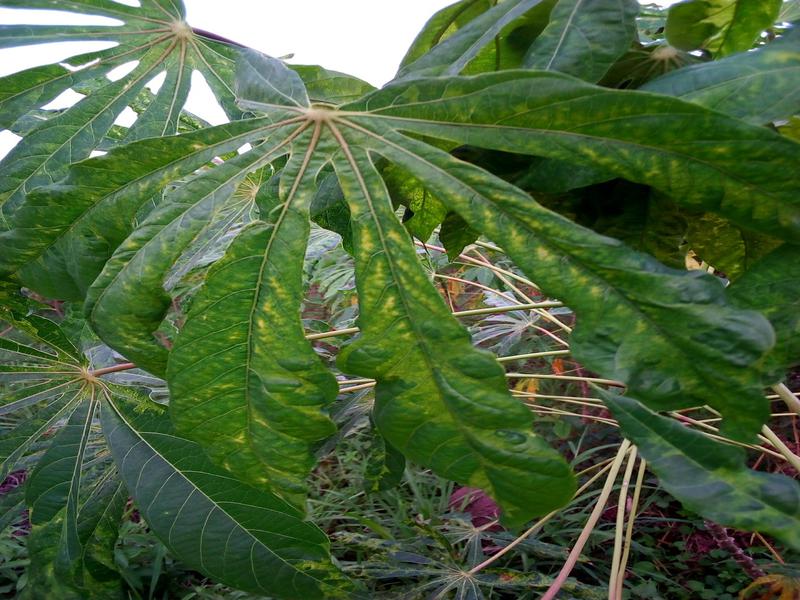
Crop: cassava
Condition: mosaic_disease